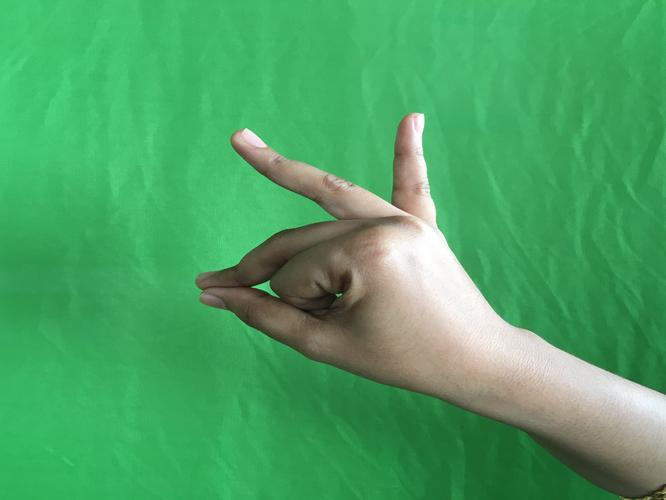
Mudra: Bramaram
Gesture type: single_hand